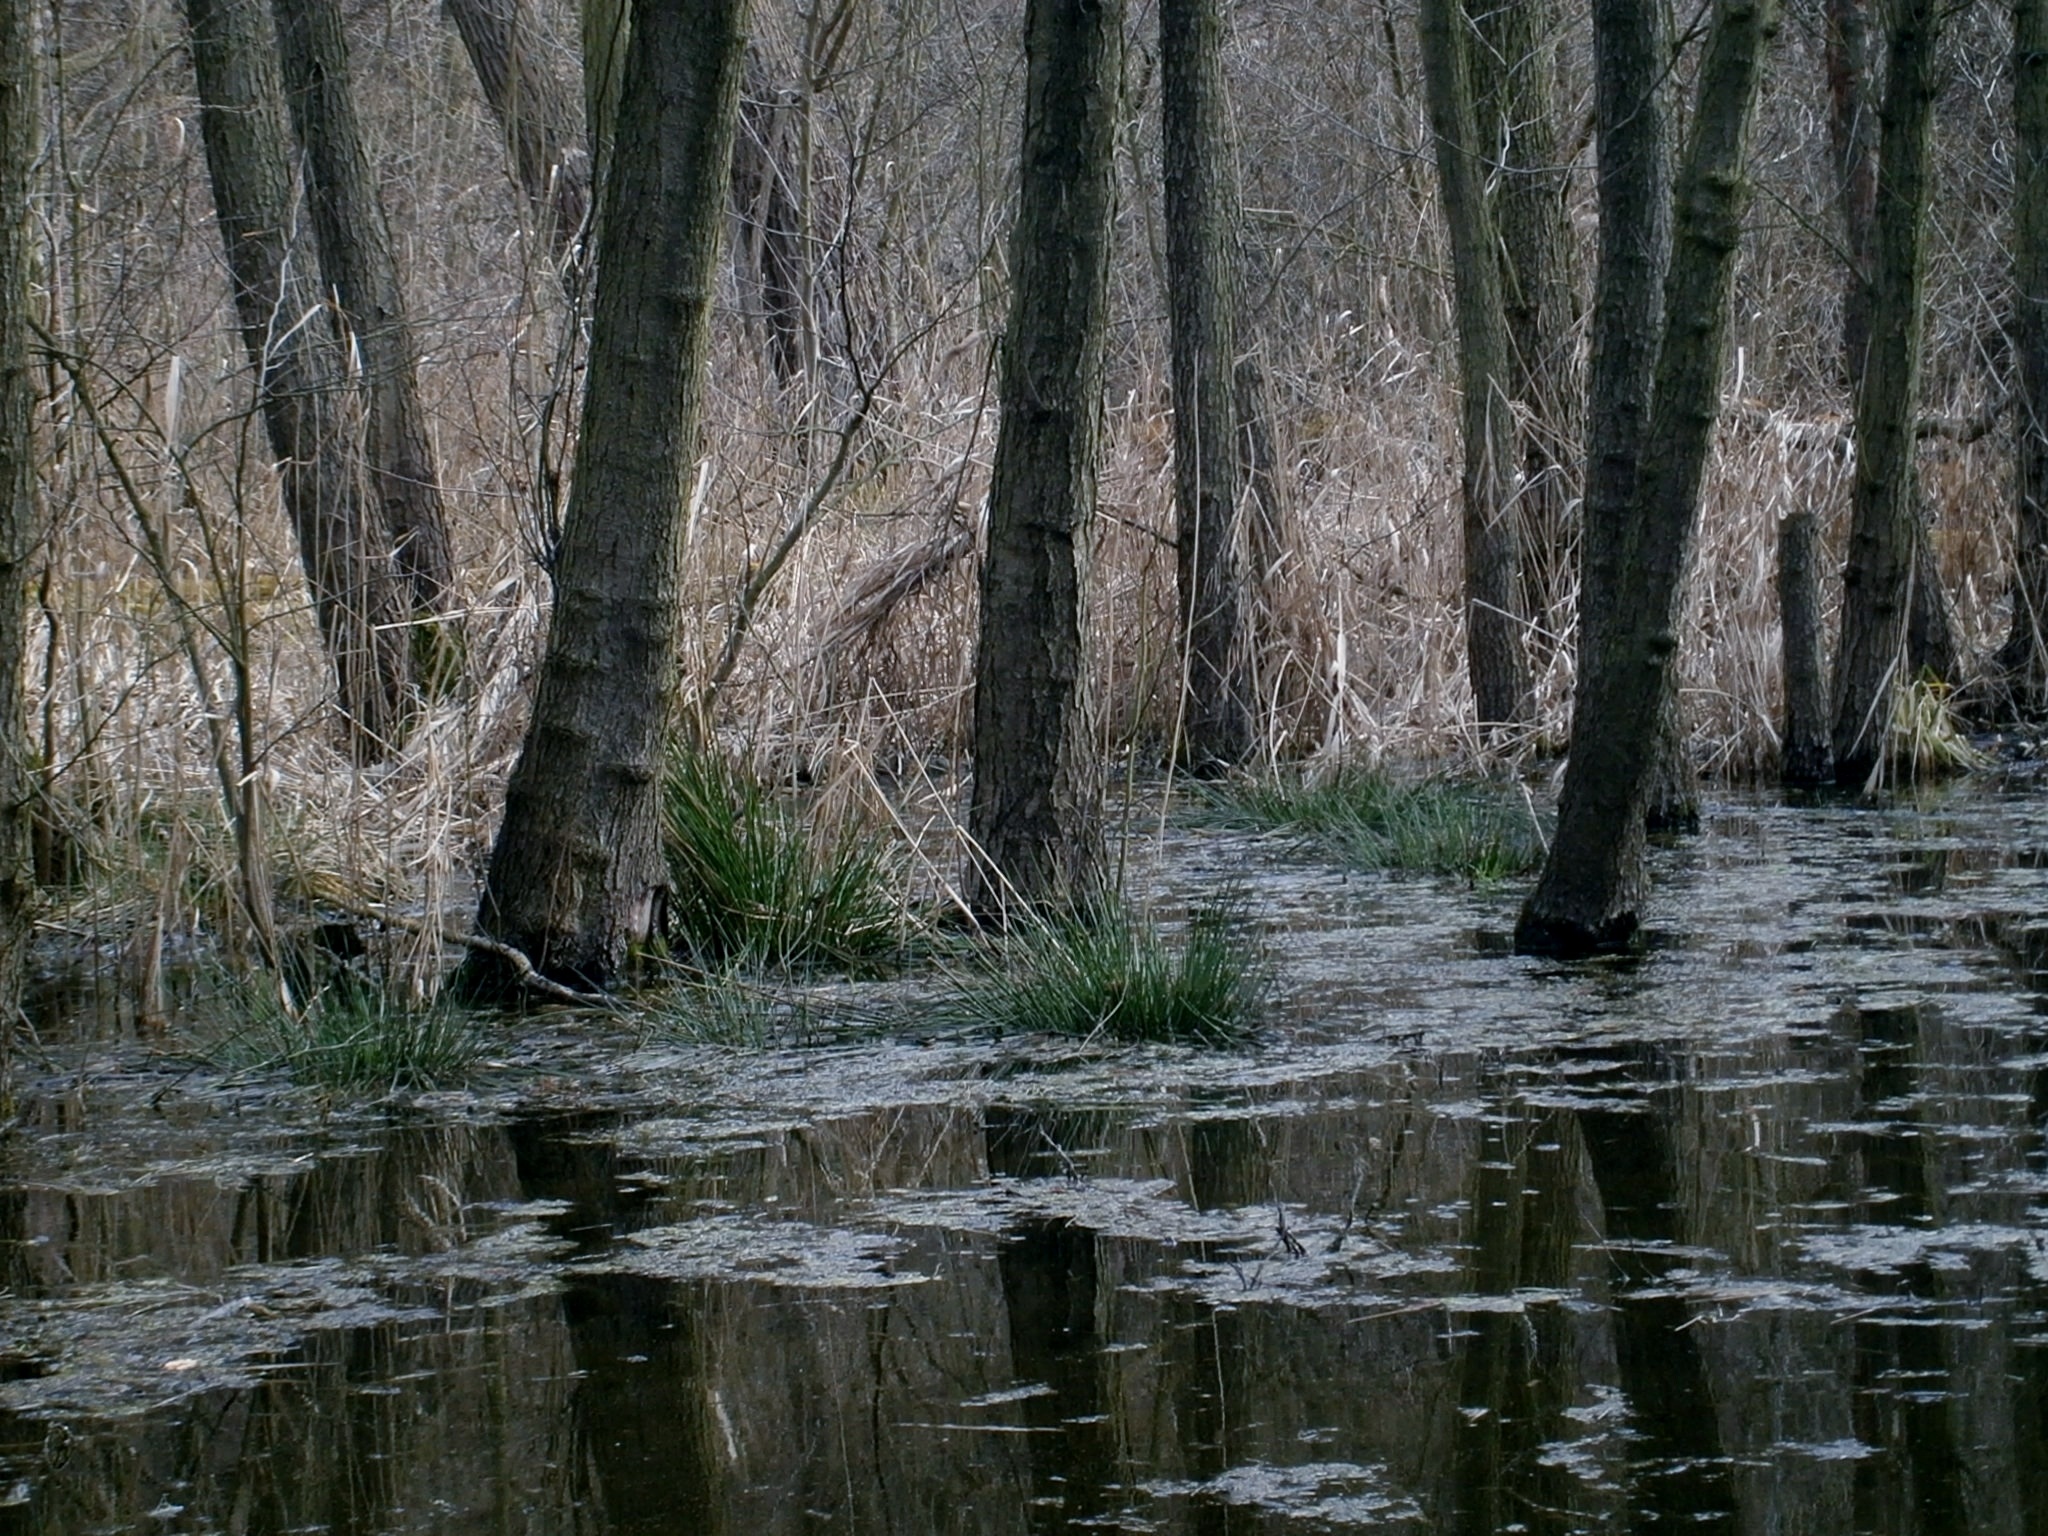
tree, water, nature, forest, swamp, wilderness, trunk, river, stream, reflection, autumn, season, trees, wetland, woodland, habitat, tribes, ecosystem, old growth forest, natural environment, geographical feature, woody plant, bayou, blata